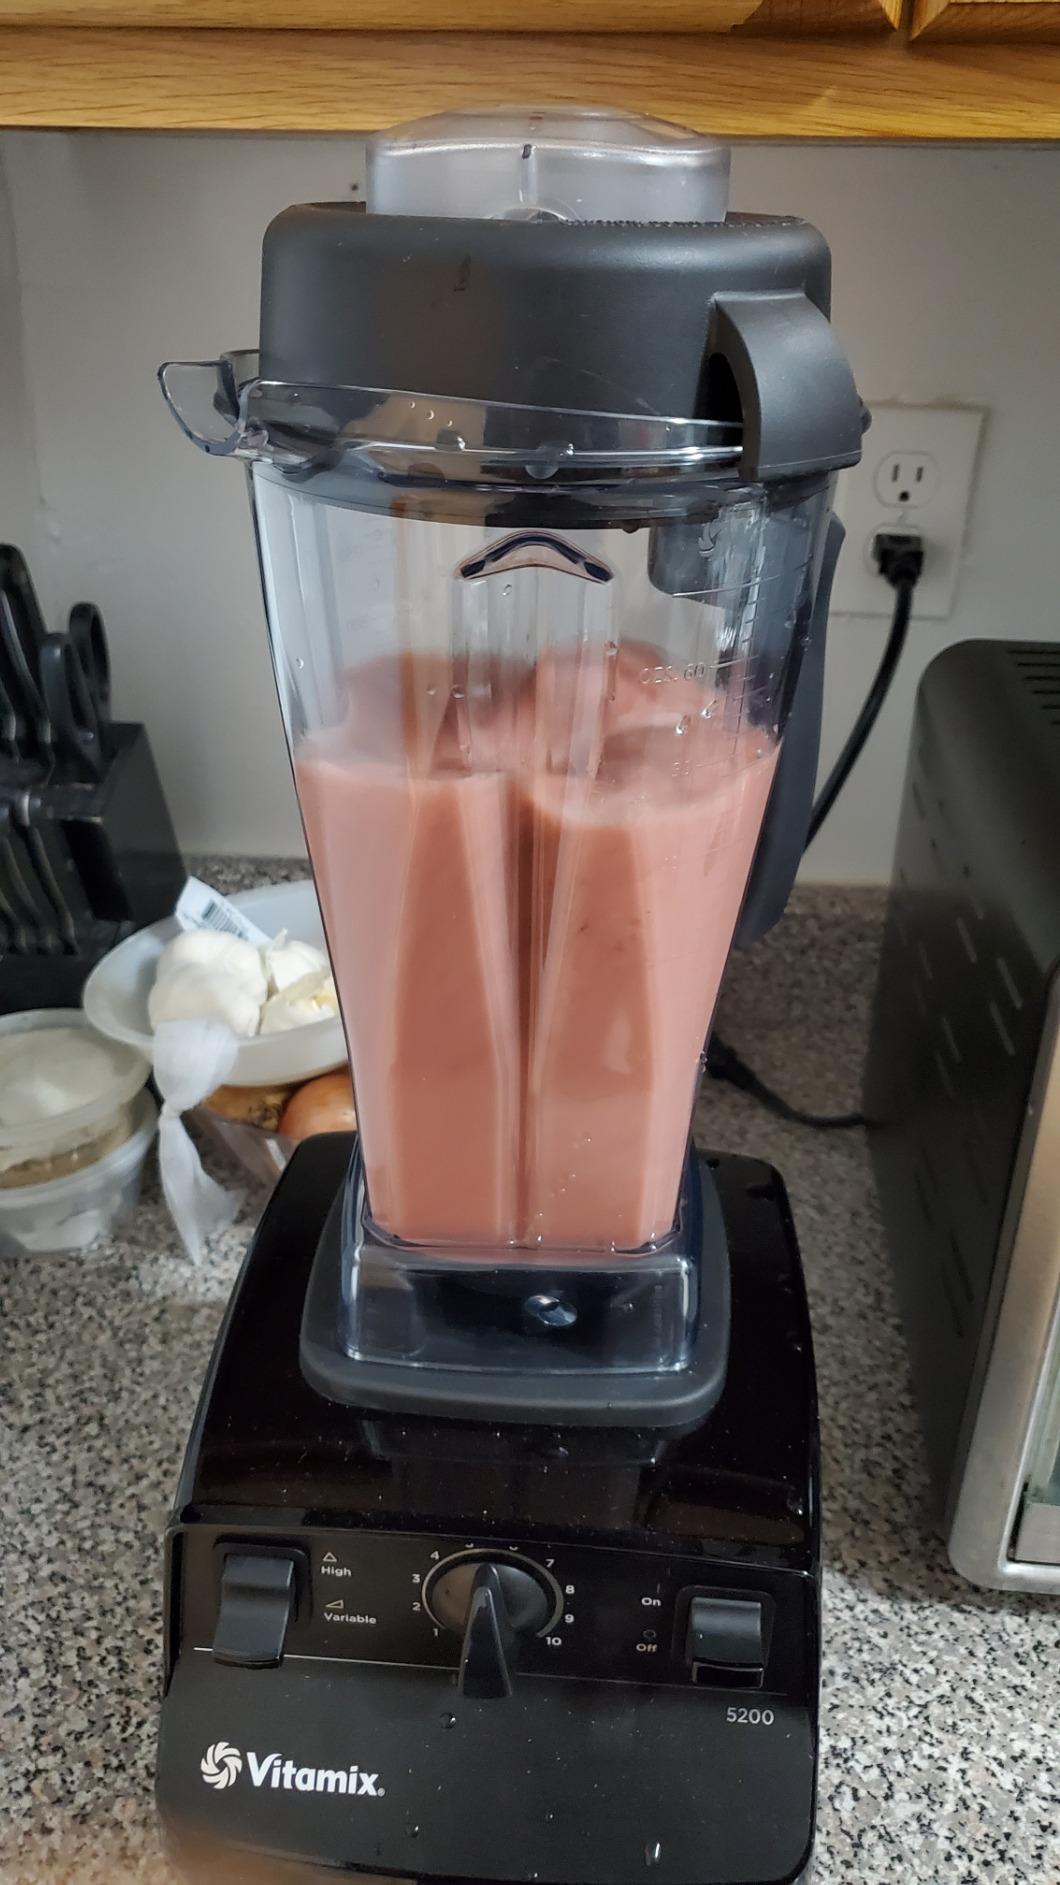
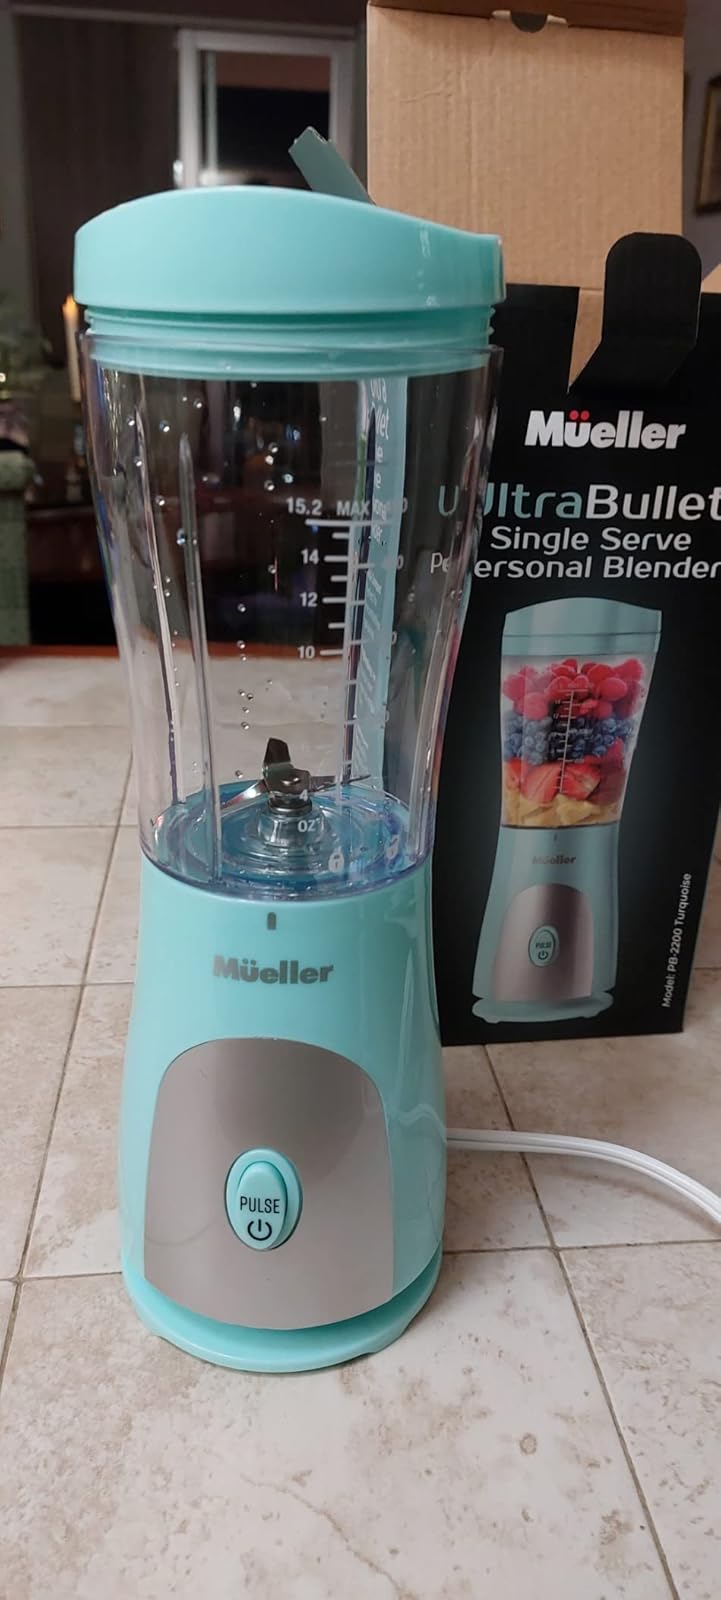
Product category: items_blender
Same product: no